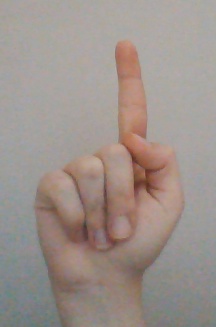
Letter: bb